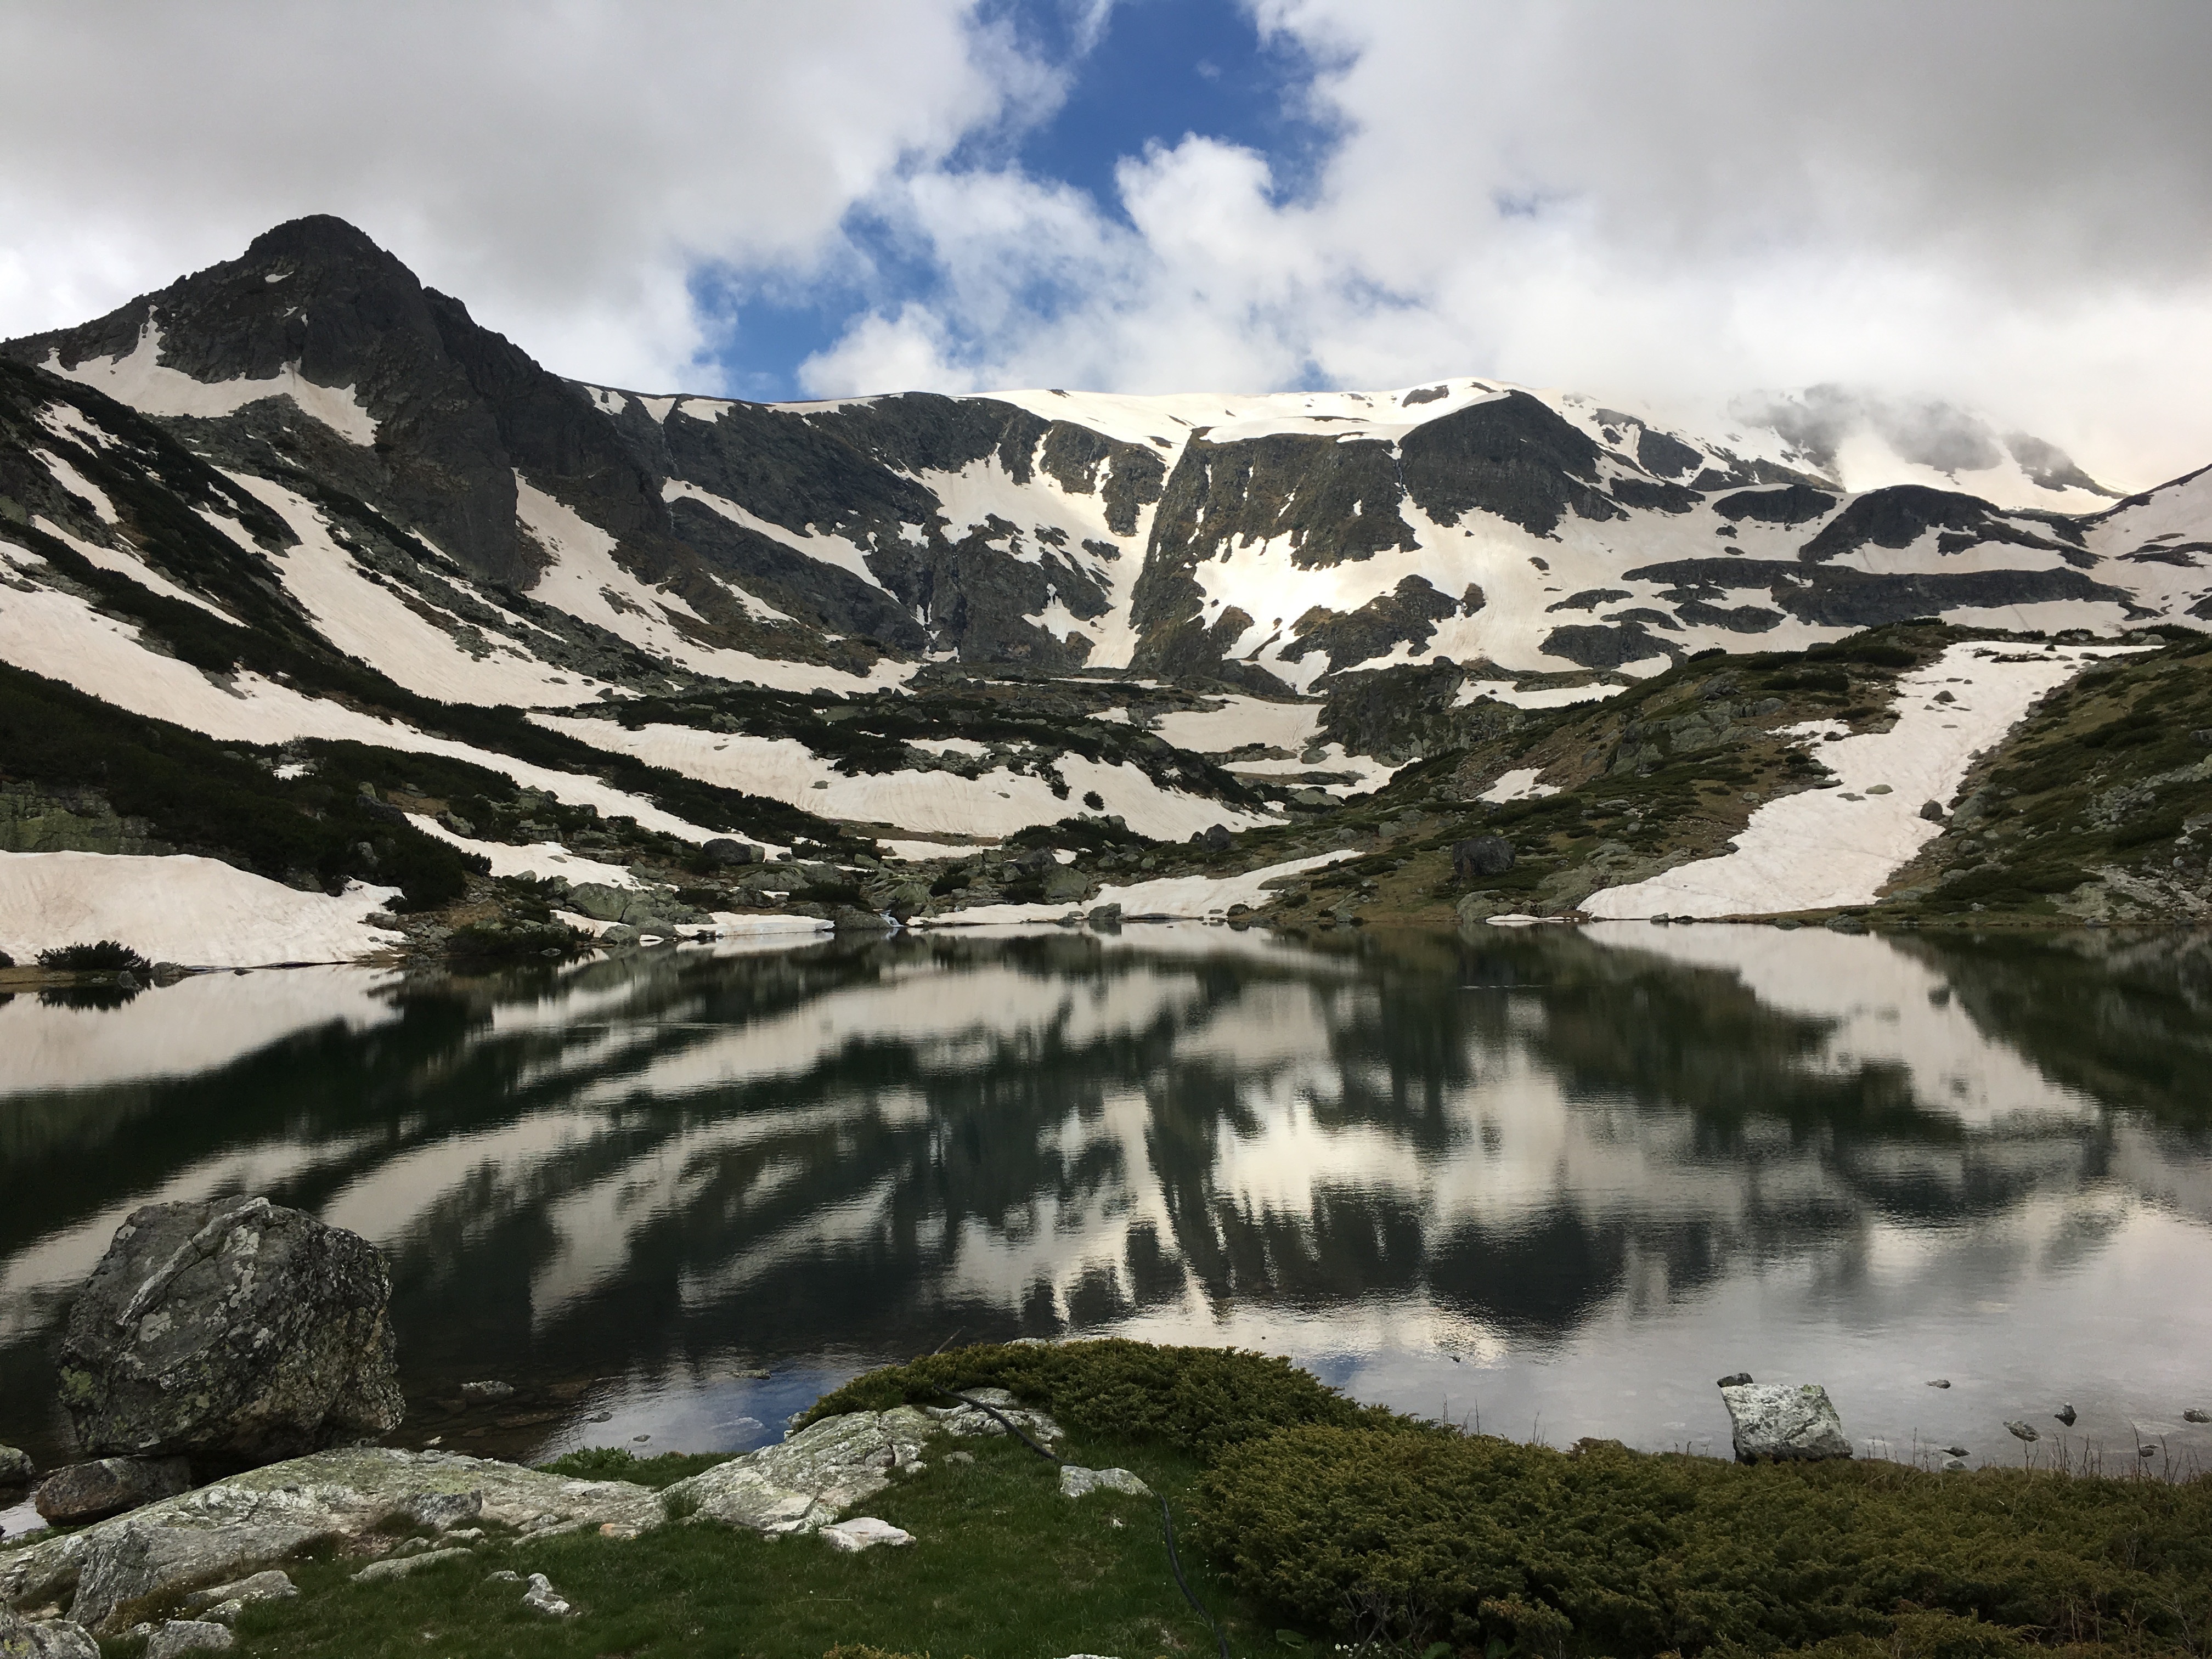
landscape, nature, wilderness, mountain, snow, cloud, lake, valley, mountain range, reflection, scenic, highland, ridge, plateau, fell, loch, bulgaria, landform, mountain pass, geographical feature, mountainous landforms